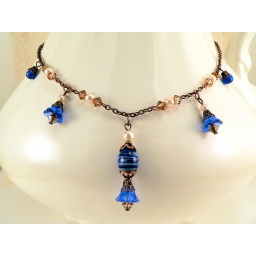
Vintage faux pearsl, vintage German glass bell flower beads in sapphire, and antique copper findings.